Church of Our Lord Jesus Christ of the Apostolic Faith

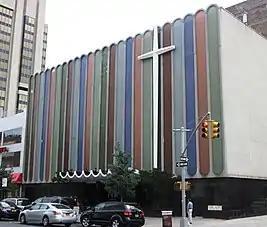
The Greater Refuge Temple in Harlem, New York City is the Church's headquarters. It was founded by Lawson in 1919 and worshipped in two other locations before moving to this building, a former casino and theater, in 1945. The facade was added in 1966.

The Church of Our Lord Jesus Christ has been very influential among African-American Pentecostal churches, and has given rise to several spin-off bodies. The first major break-away was in 1930, when Sherrod C. Johnson created a rival organization, the Church of the Lord Jesus Christ of the Apostolic Faith, through which he challenged Lawson's stance on practical holiness. The most important fracture in the church's history, though, came in 1957 when Smallwood E. Williams led about 70 churches away to form the Bible Way Church of Our Lord Jesus Christ. Other organizations that were born from or splintered from this church body include the Church of God in Christ Jesus International Ministries, Progressive Church of Our Lord Jesus Christ, the Refuge Temple Assembly of Yahweh, the Evangelistic Churches of Christ, a host of small organizations, and independent churches of varying sizes. Furthermore, there have been splits in many of the offshoot churches: for example, the church founded by Sherrod C. Johnson (Church of the Lord Jesus Christ of the Apostolic Faith, also referred to as CLJC) has splintered and re-emerged as the Holy Temple Church of the Lord Jesus Christ of the Apostolic Faith, the Apostolic Ministries of America, and the First Church of Our Lord Jesus Christ, all of which are actively evangelizing North America, the Caribbean, Europe, and West Africa. Thus, the Church of our Lord Jesus Christ is the mother of a family of predominantly African-American Pentecostal Apostolic organizations.